Jeddah

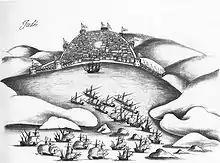
Portuguese attack in 1517 by Gaspar Correia (c. 1496–1563) - originally from "Lendas da India" by Gaspar Correia.

In 1517, the Ottoman Turks conquered the Mamluk Sultanate in Egypt and Syria, during the reign of Selim I.